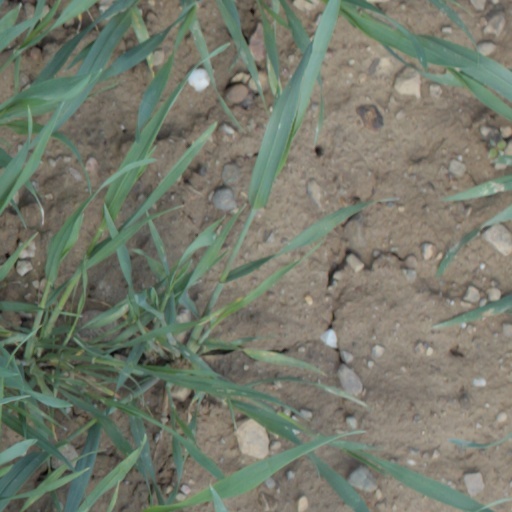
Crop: wheat